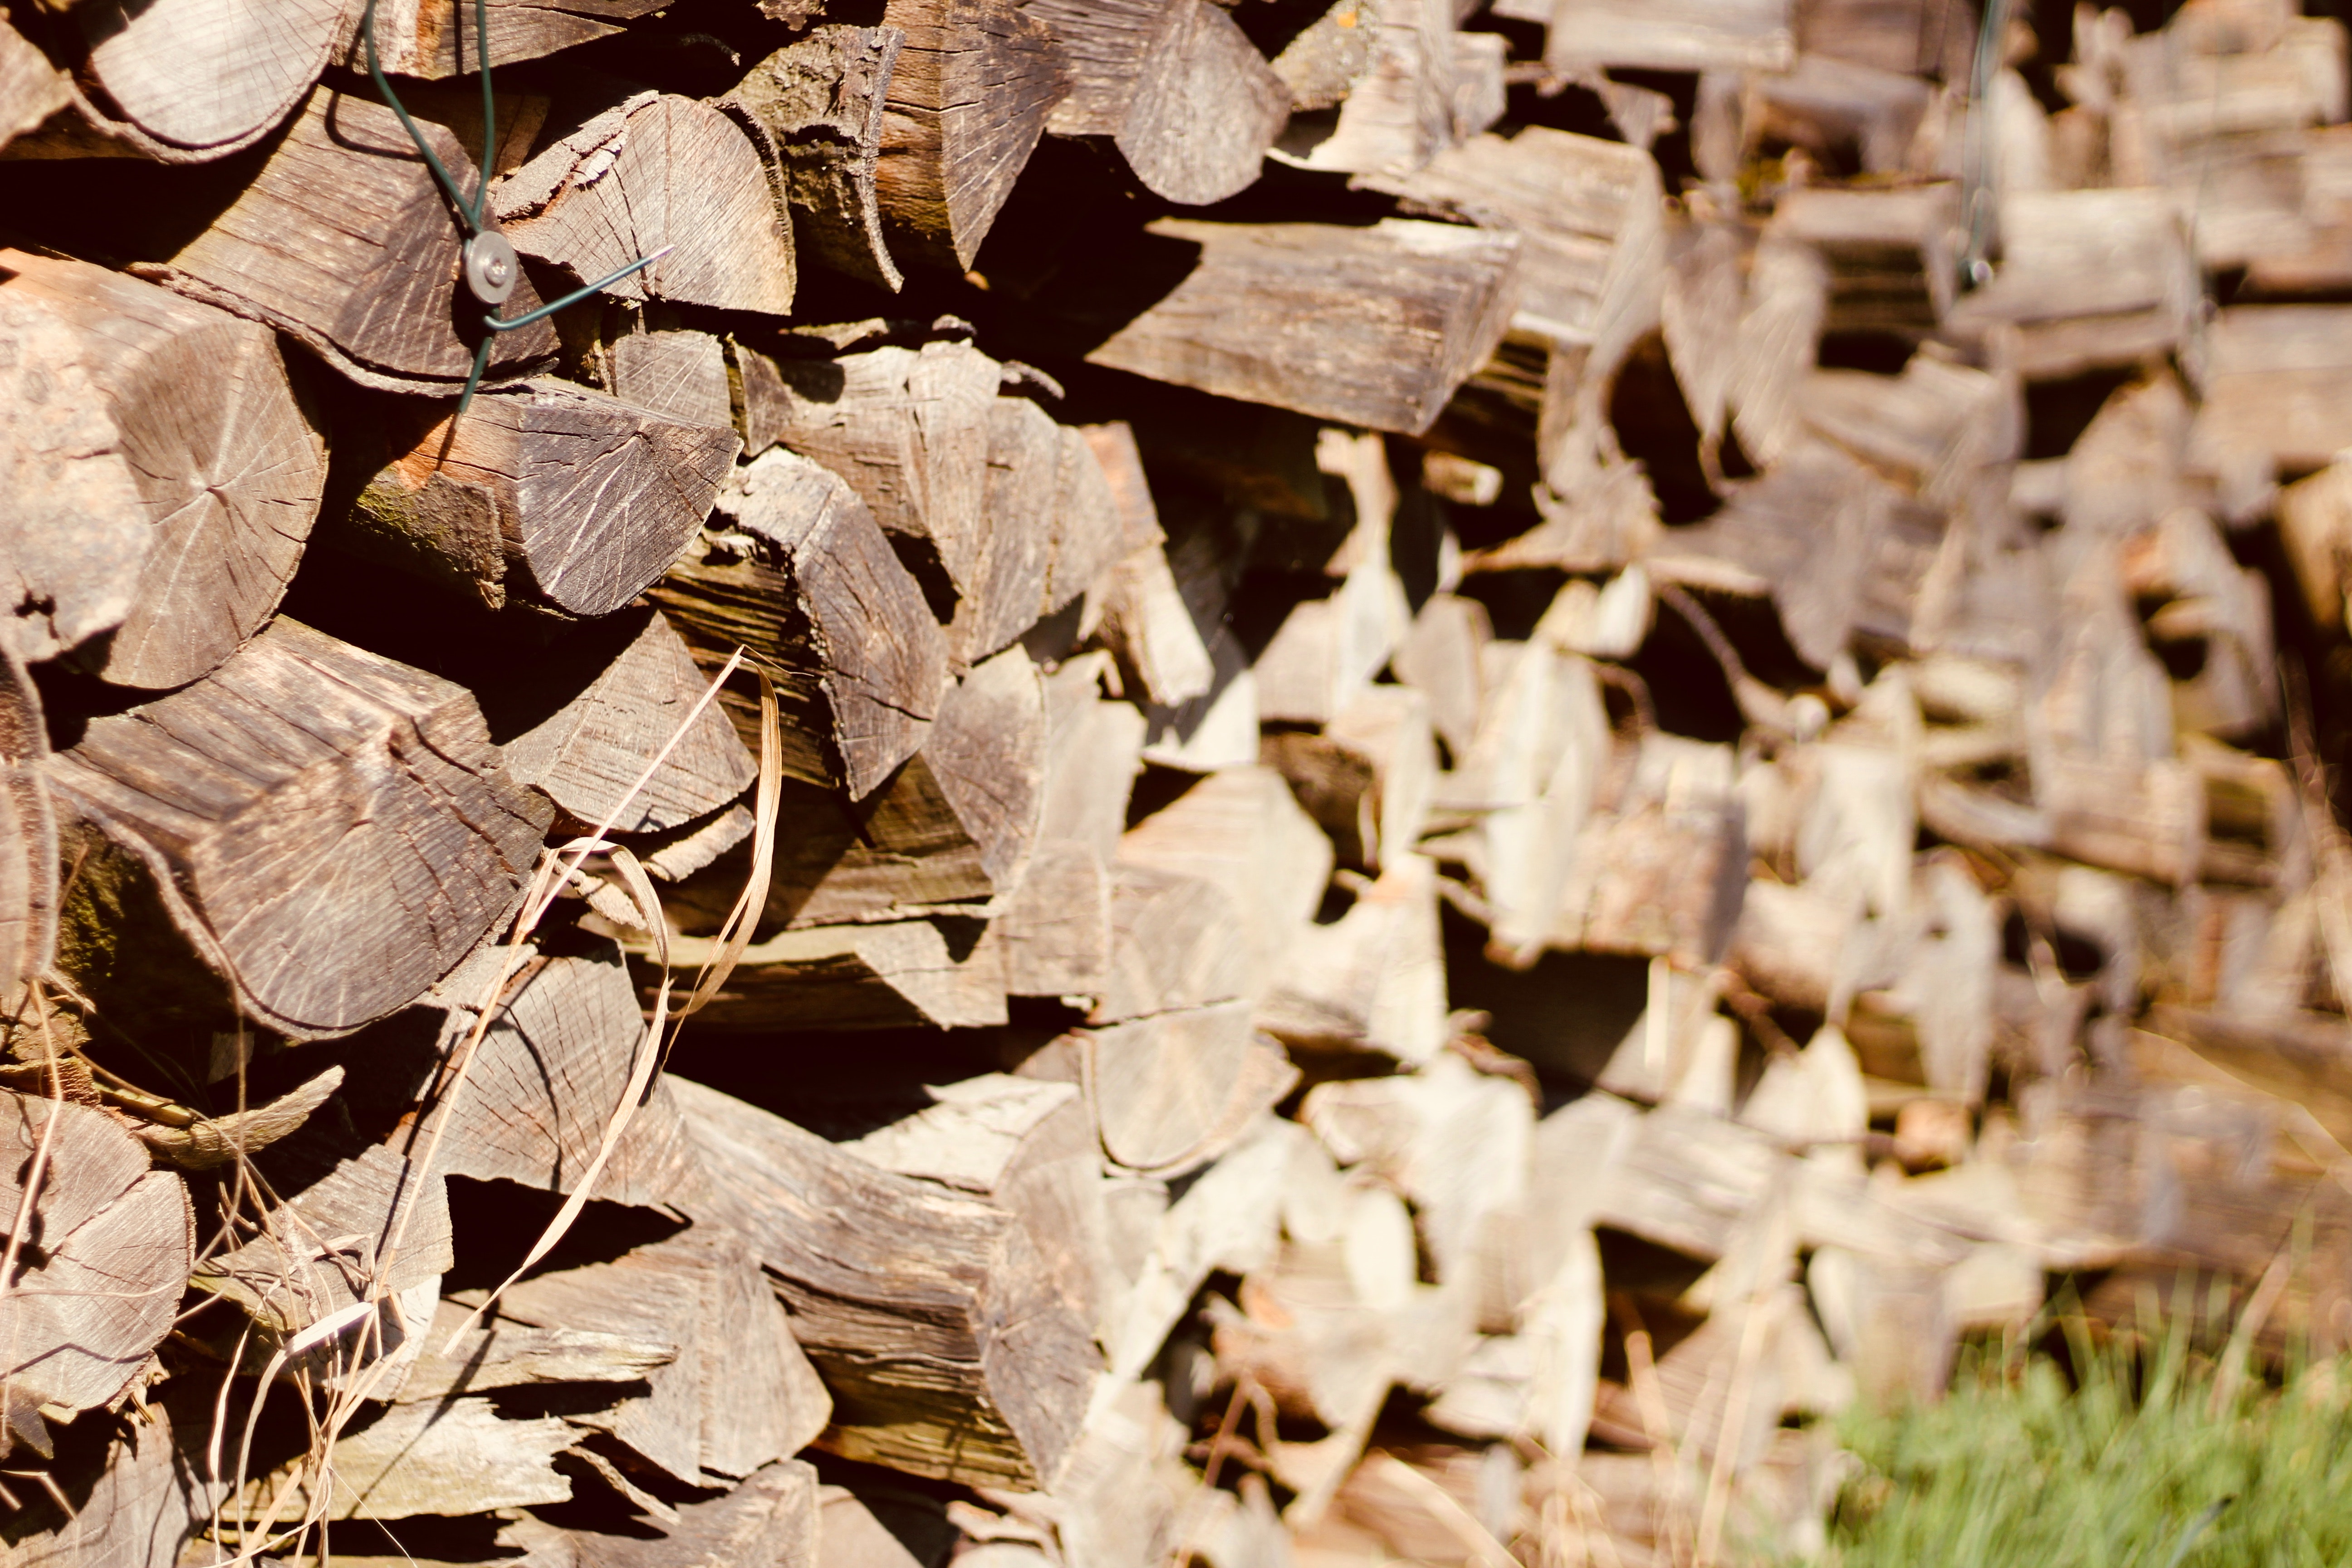
leaf, wood, plant, grass, tree, adaptation, photography, soil, pattern, rock